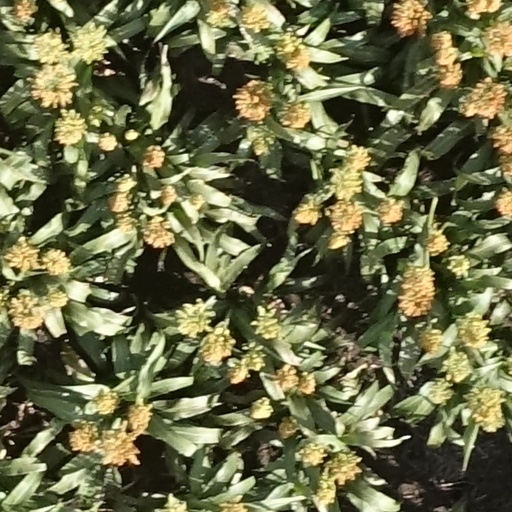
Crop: sorghum